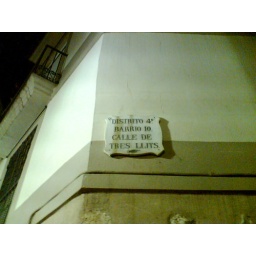
street sign in Barcelona